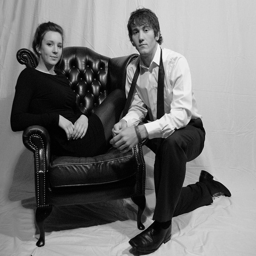
A woman sitting on a chair next to a man.
a person wearing a suit kneeling next to a person in a chair
A man is kneeling next to a woman on a chair.
a vintage photo of a man and woman posing for a picture
A man and woman posing on and by a chair.